Danish nobility

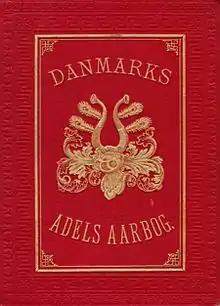
Cover of "Danmarks Adels Aarbog" (Peerage of the Danish Nobility)

Historians divide the Danish nobility into two categories: ancient nobility and letter nobility based on the way they achieved nobility. Another status-based categorization distinguishes between higher and lower nobility.